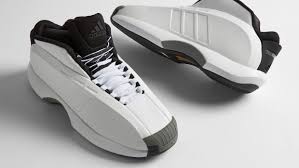
Label: Sneaker